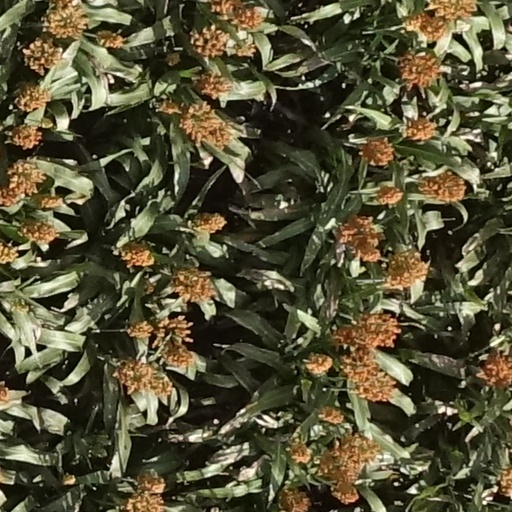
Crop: sorghum